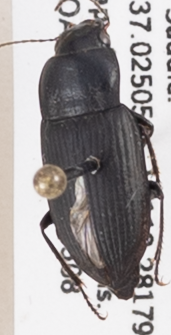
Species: Anisodactylus similis
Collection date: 2019-05-08
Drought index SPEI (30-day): -0.8
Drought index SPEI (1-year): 0.212
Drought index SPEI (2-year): -0.24